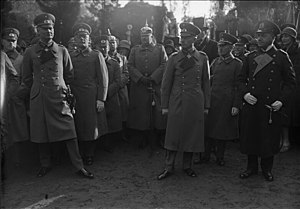
Kurt von Hammerstein-Equord
Kurt Gebhard Adolf Philipp Freiherr von Hammerstein-Equord var en tysk generaloberst.